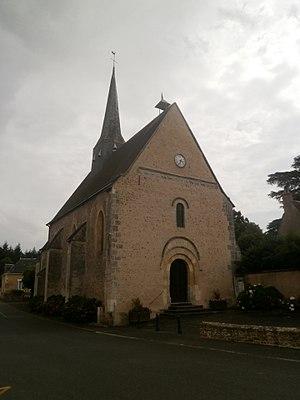
L'église d'Epeigné-sur-Dême
Cet article recense une partie des monuments historiques d'Indre-et-Loire, en France.
Épeigné-sur-Dême est une commune française située dans le département d'Indre-et-Loire, en région Centre-Val de Loire.